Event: Nepal Earthquake
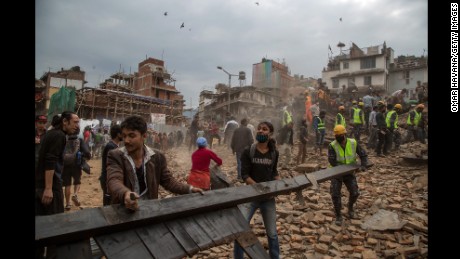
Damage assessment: damage